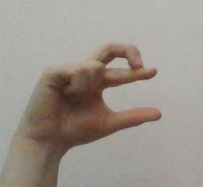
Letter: thal